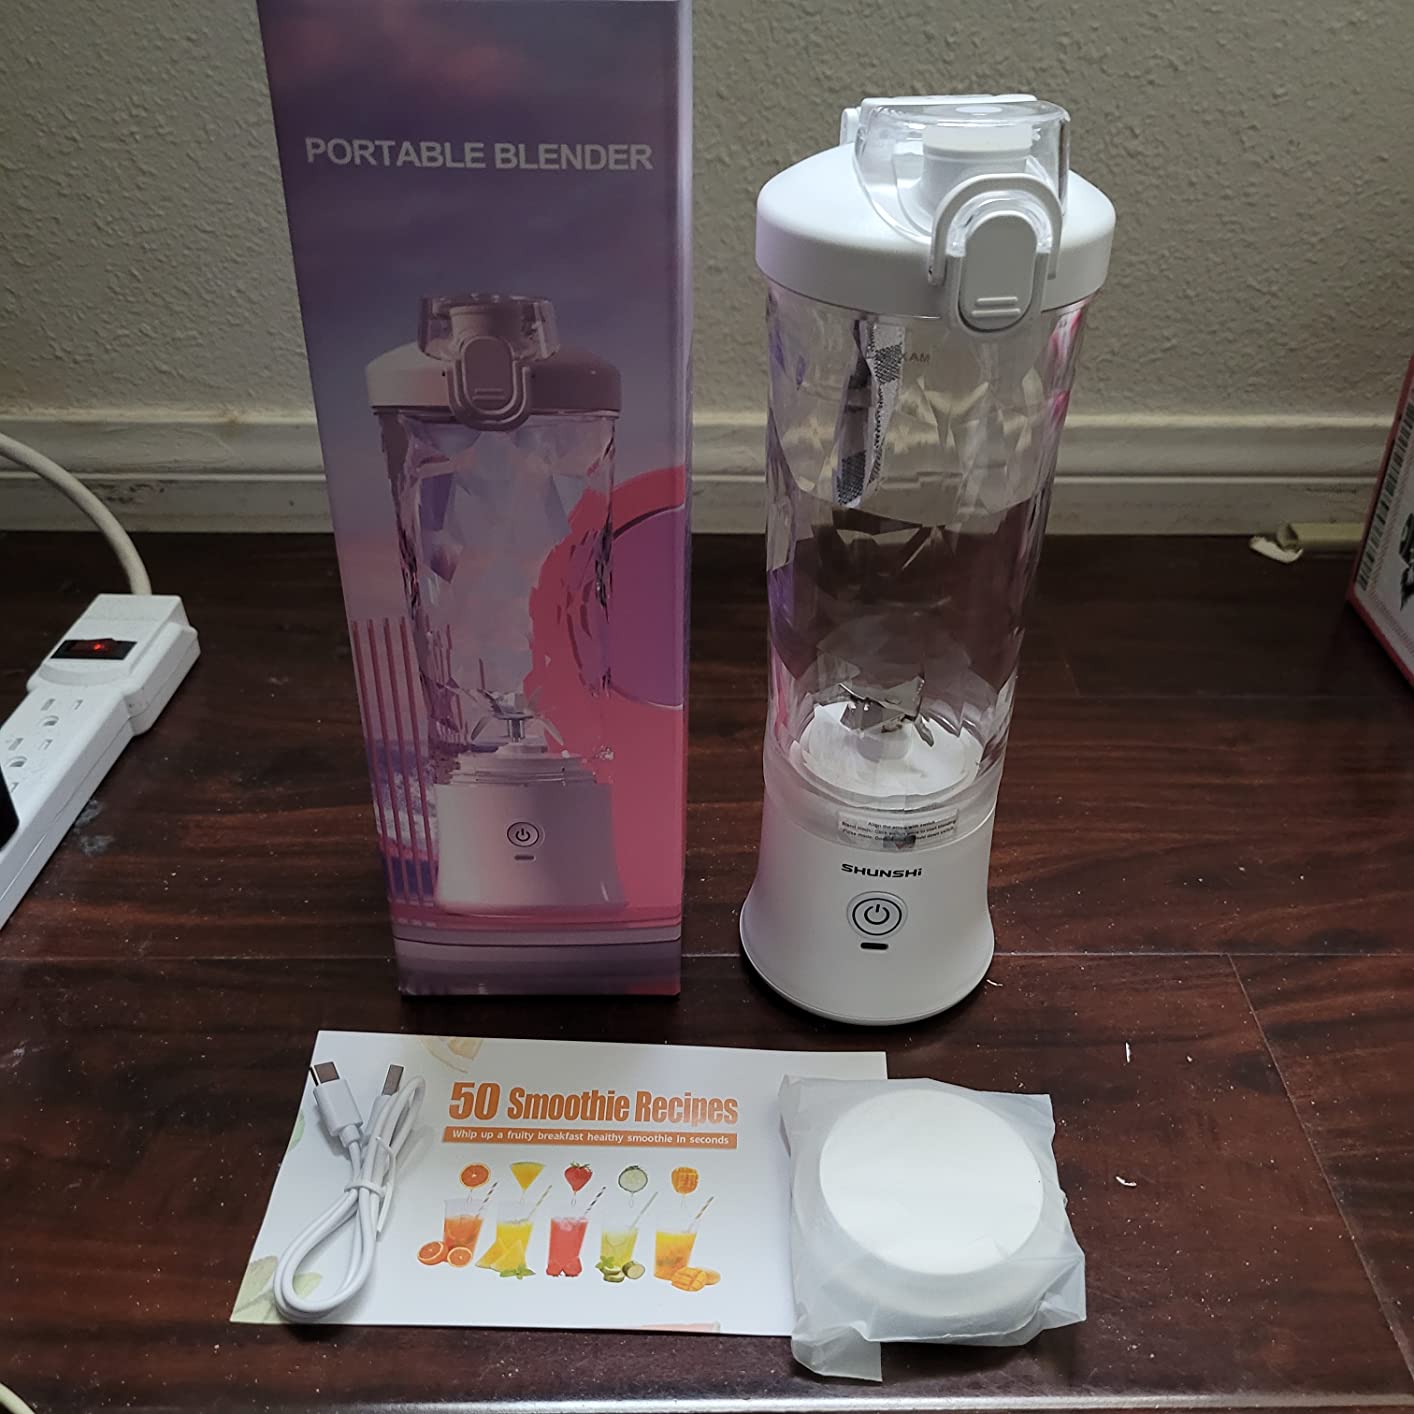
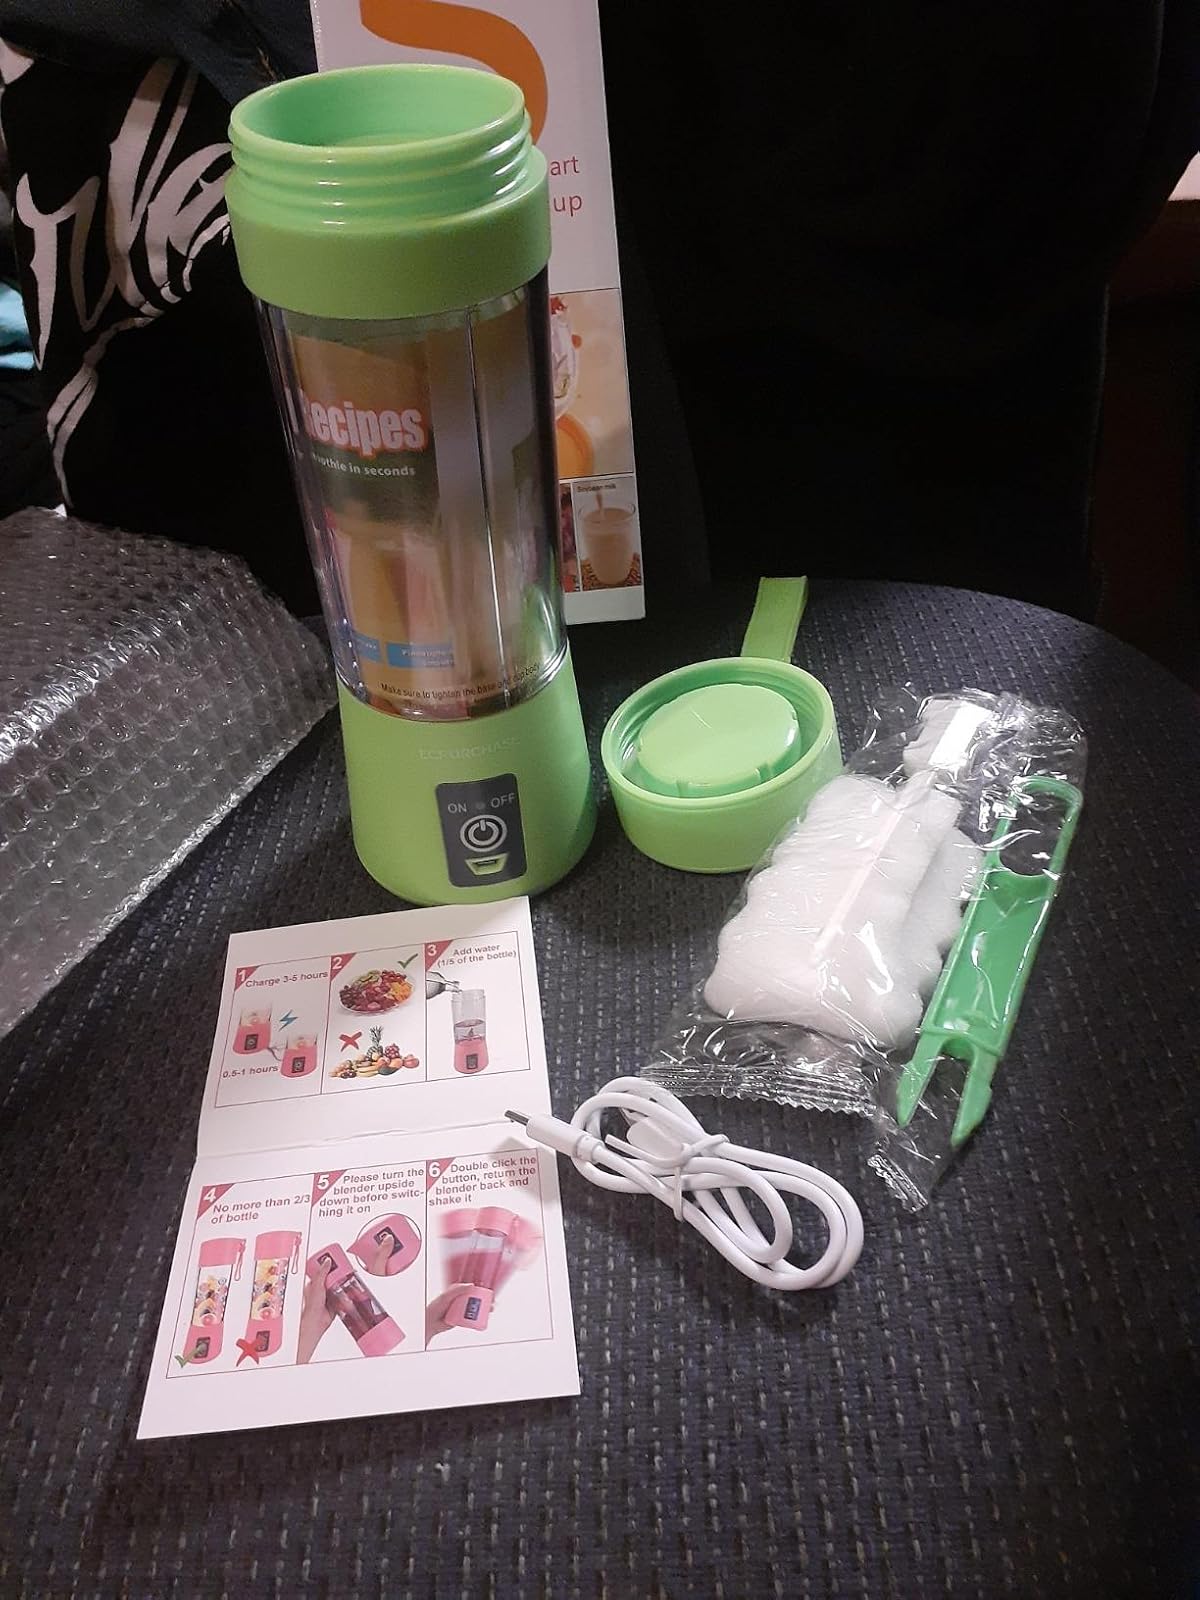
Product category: items_blender
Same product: no